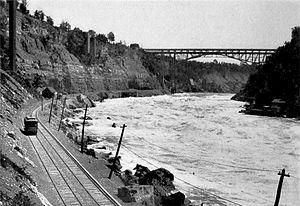
Niagara Falls Hydraulic Power & Manufacturing Company était une société américaine basée à Niagara Falls, dans l’État de New York, qui a été la première société à produire de l’énergie hydroélectrique à partir des chutes du Niagara en 1882. La société s’est appuyée sur les efforts de plusieurs sociétés précédentes pour construire un canal servant à la production d’énergie hydraulique. En 1918, la société fusionna avec la Niagara Falls Power Company qui devint plus tard Niagara Mohawk, acquise en 2002 par National Grid plc.